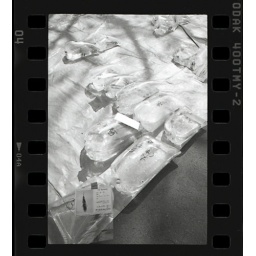
A carp is in the plastic bag with water.Those plastic bags were already bid.Waiting for picked up.Nikon S SC 28/3.5